Grasulf II of Friuli

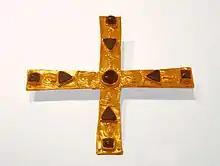
Cross from the Grave of Duke Gisulf; cemetery of Cella

Grasulf II, son of Duke Gisulf I, was the Duke of Friuli after the assassination of his nephews, Tasso and Kakko, in Oderzo in 616 or 617. His other nephews, Radoald and Grimoald, left Friuli for the Duchy of Benevento because they did not wish to live under Grasulf. Nothing more is known about Grasulf and the date of his death is uncertain. He died at Cividale.